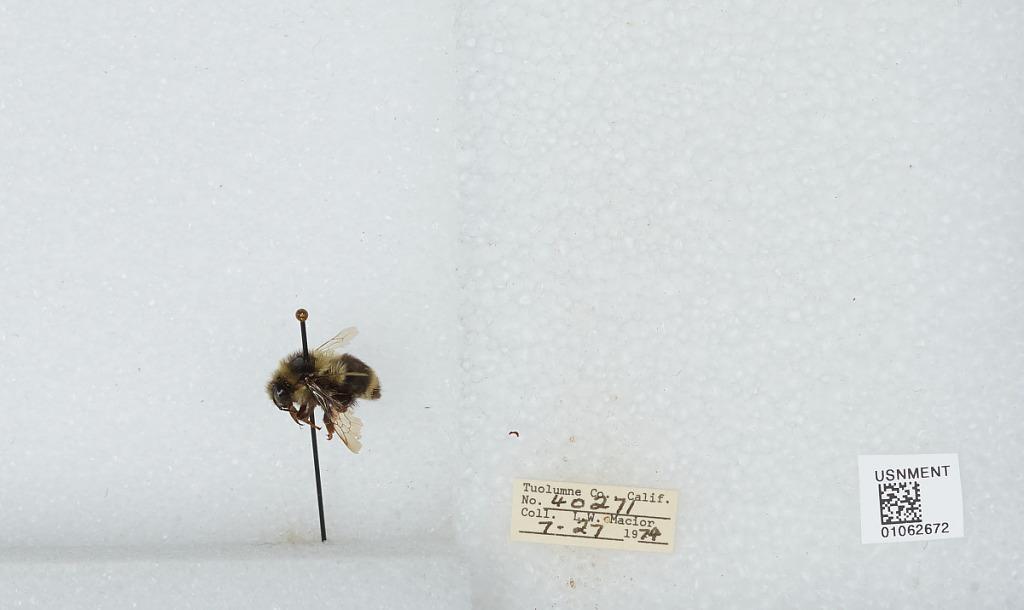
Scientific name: Bombus bifarius nearcticus
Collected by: L. Macior
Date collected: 1974-7-27
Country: United States
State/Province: California
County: Tuolumne
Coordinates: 38.02, -119.93